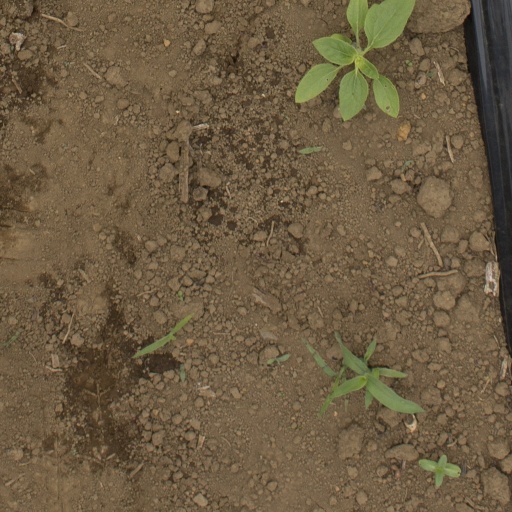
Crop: Jerusalem artichoke